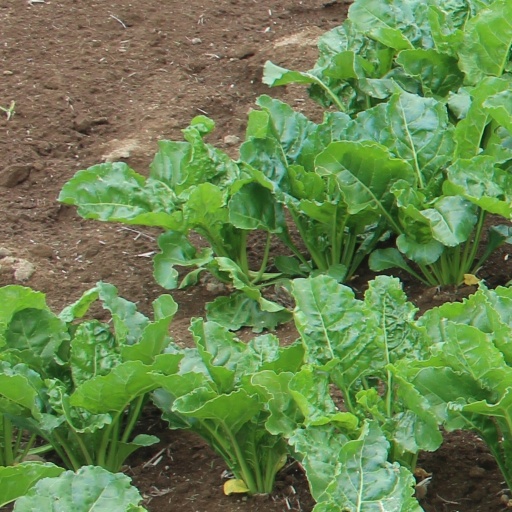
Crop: sugar beet